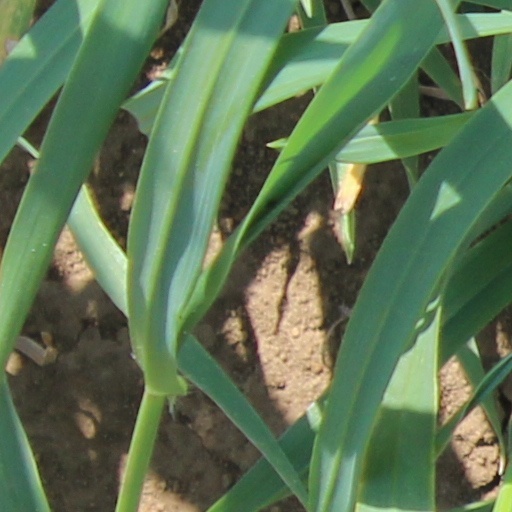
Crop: wheat